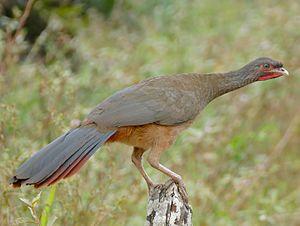
La province de Formosa est une province de l'Argentine, située au nord-est du pays. Elle est bordée à l'ouest par la province de Salta, au sud par celle de Chaco et à l'est comme au nord par le Paraguay. Sa capitale est Formosa.
La province du Chaco est une subdivision de l'Argentine située au nord du pays. Elle est bordée à l'ouest par les provinces de Salta et de Santiago del Estero, au sud par celle de Santa Fe, au sud-est par celle de Corrientes et par le Paraguay et à l'est et au nord par la province de Formosa.
Le Gran Chaco est une des principales régions géographiques d'Amérique du Sud, située dans le Cône Sud, elle s'étend en partie sur les territoires de l'Argentine, de la Bolivie, du Brésil et du Paraguay, entre les rivières Paraguay et Paraná à l'est, et l'Altiplano andin à l'ouest. Chaco est un terme qui provient du quechua chaku et qui signifie : « chasse »